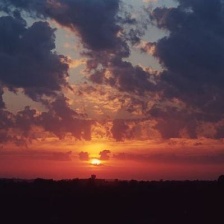
Cloud type: Altocumulus